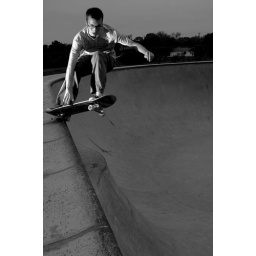
front five0 over love seat - taylor brown